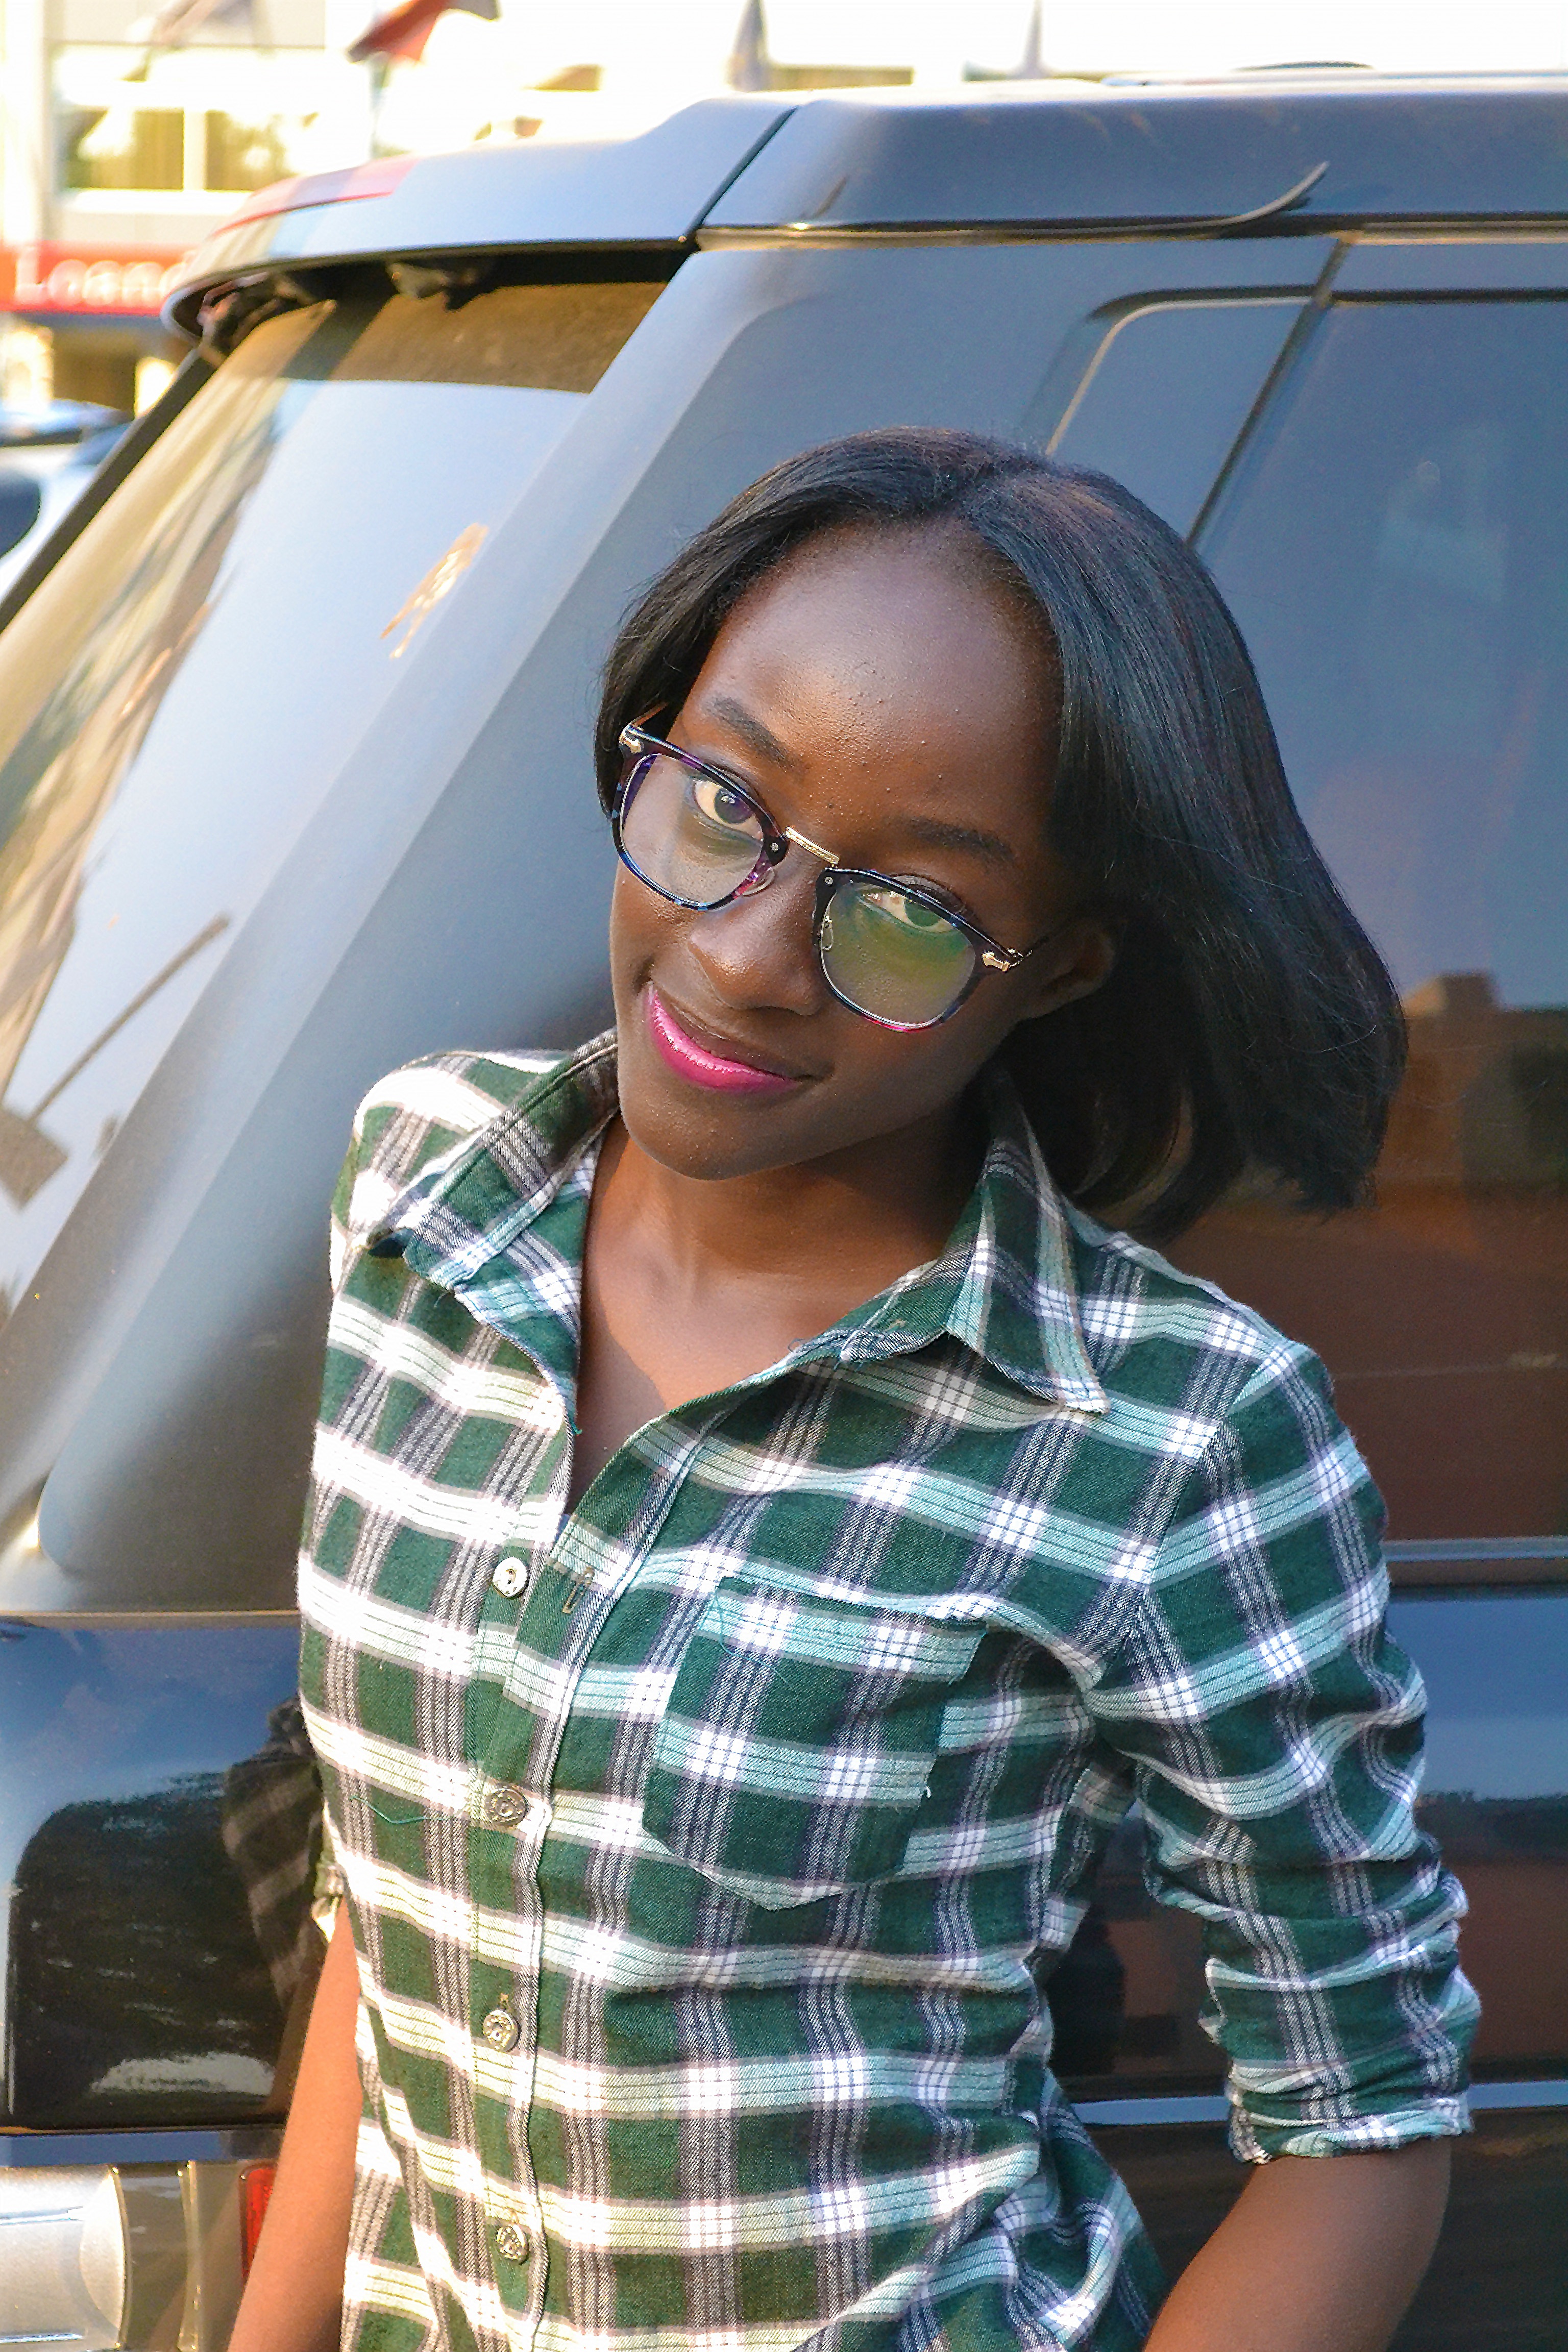
person, people, girl, woman, hair, model, student, lady, facial expression, hairstyle, smile, sunglasses, glasses, smiley, satisfied, photo shoot, angola, luanda, vision care